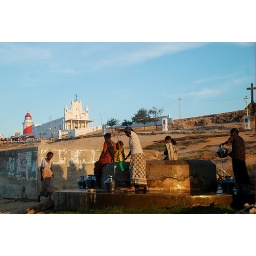
Women collecting water, near The holy cross church just before sunset at the Manapadu beach, Tuticorin District, Tamilnadu, India.